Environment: real
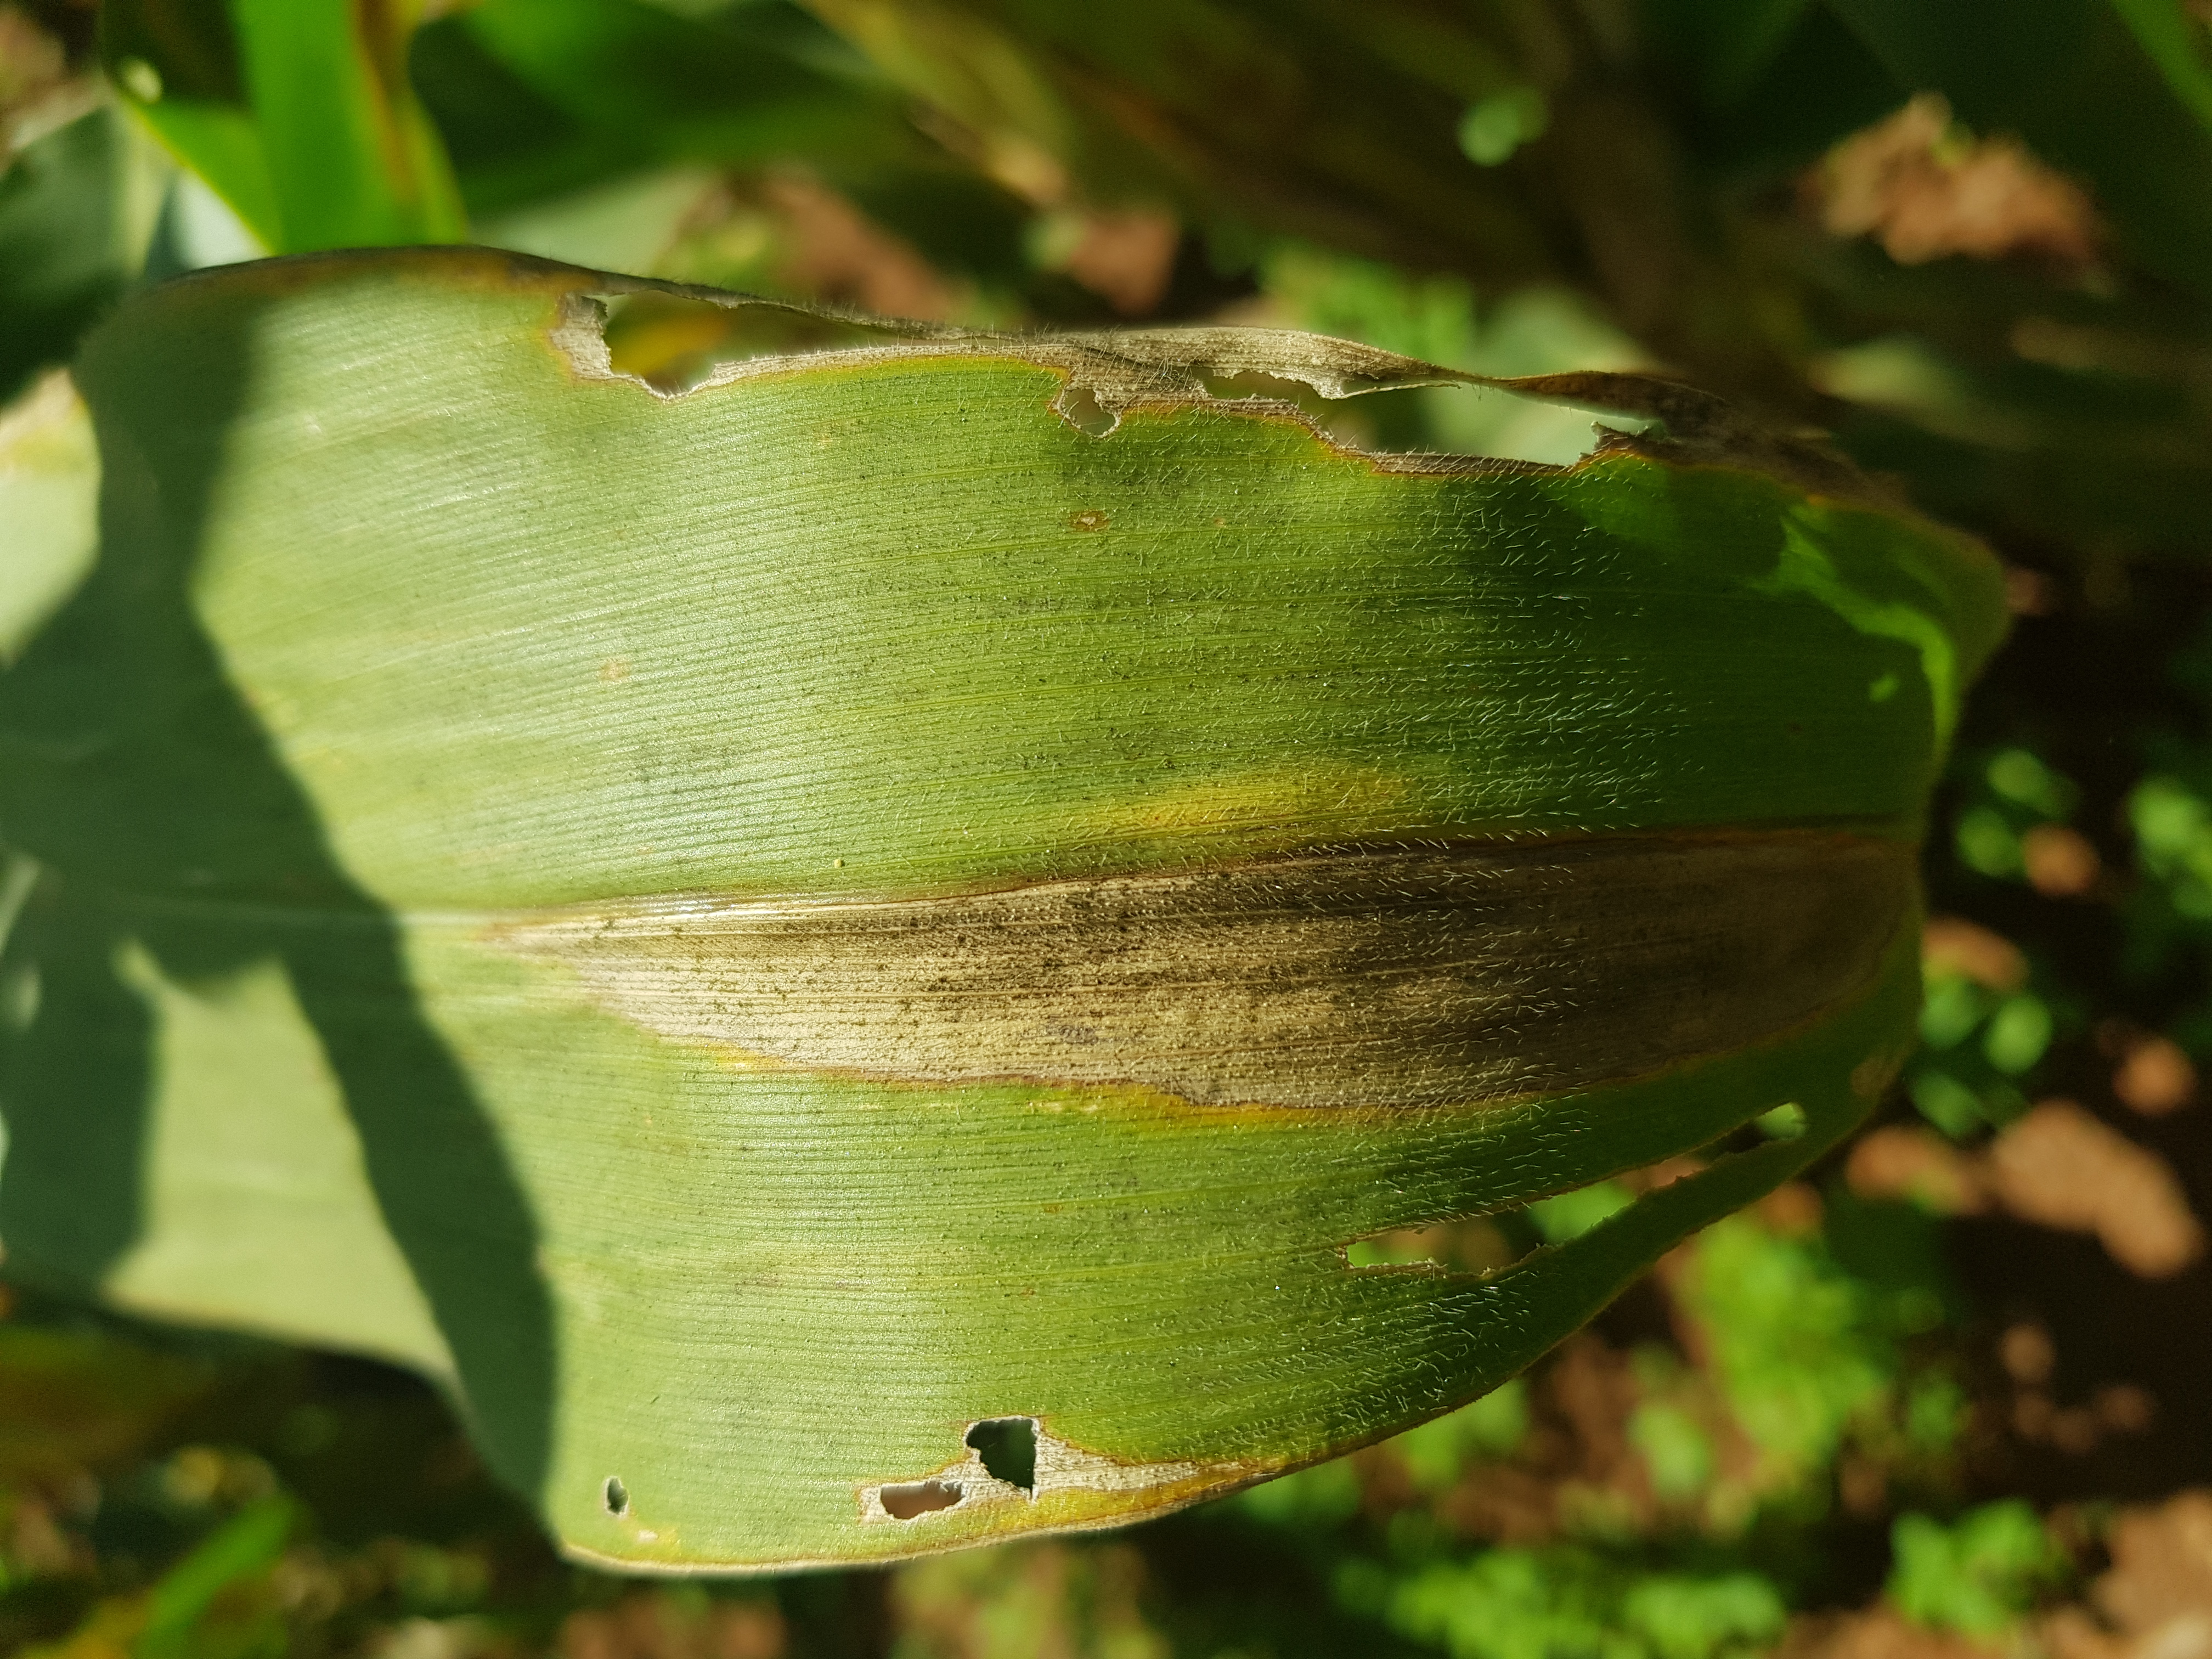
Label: northern_corn_leaf_blight